Blackbirding

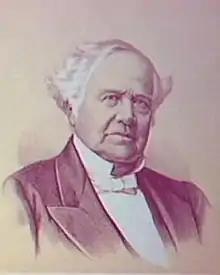
Robert Towns

In 1863, Robert Towns, a British sandalwood and whaling merchant residing in Sydney, wanted to profit from the world-wide cotton shortage due to the American Civil War. He bought a property he named Townsvale on the Logan River south of Brisbane, and planted of cotton. Towns wanted cheap labour to harvest and prepare the cotton and decided to import Melanesian labour from the Loyalty Islands and the New Hebrides. Captain Grueber together with labour recruiter Henry Ross Lewin aboard "Don Juan", brought 67 South Sea Islanders to the port of Brisbane on 17 August 1863. Towns specifically wanted adolescent males. Recruitment and kidnapping were reportedly employed in obtaining these boys.